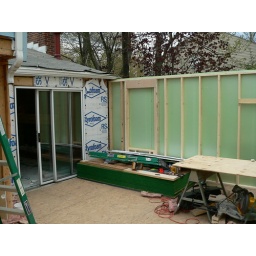
standing by the future door to the deck, looking back.